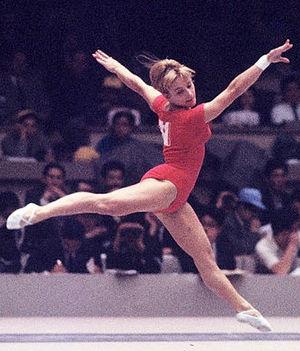
Sonia Iovan-Inovan, née le 29 septembre 1935 à Cluj-Napoca, est une gymnaste artistique roumaine.